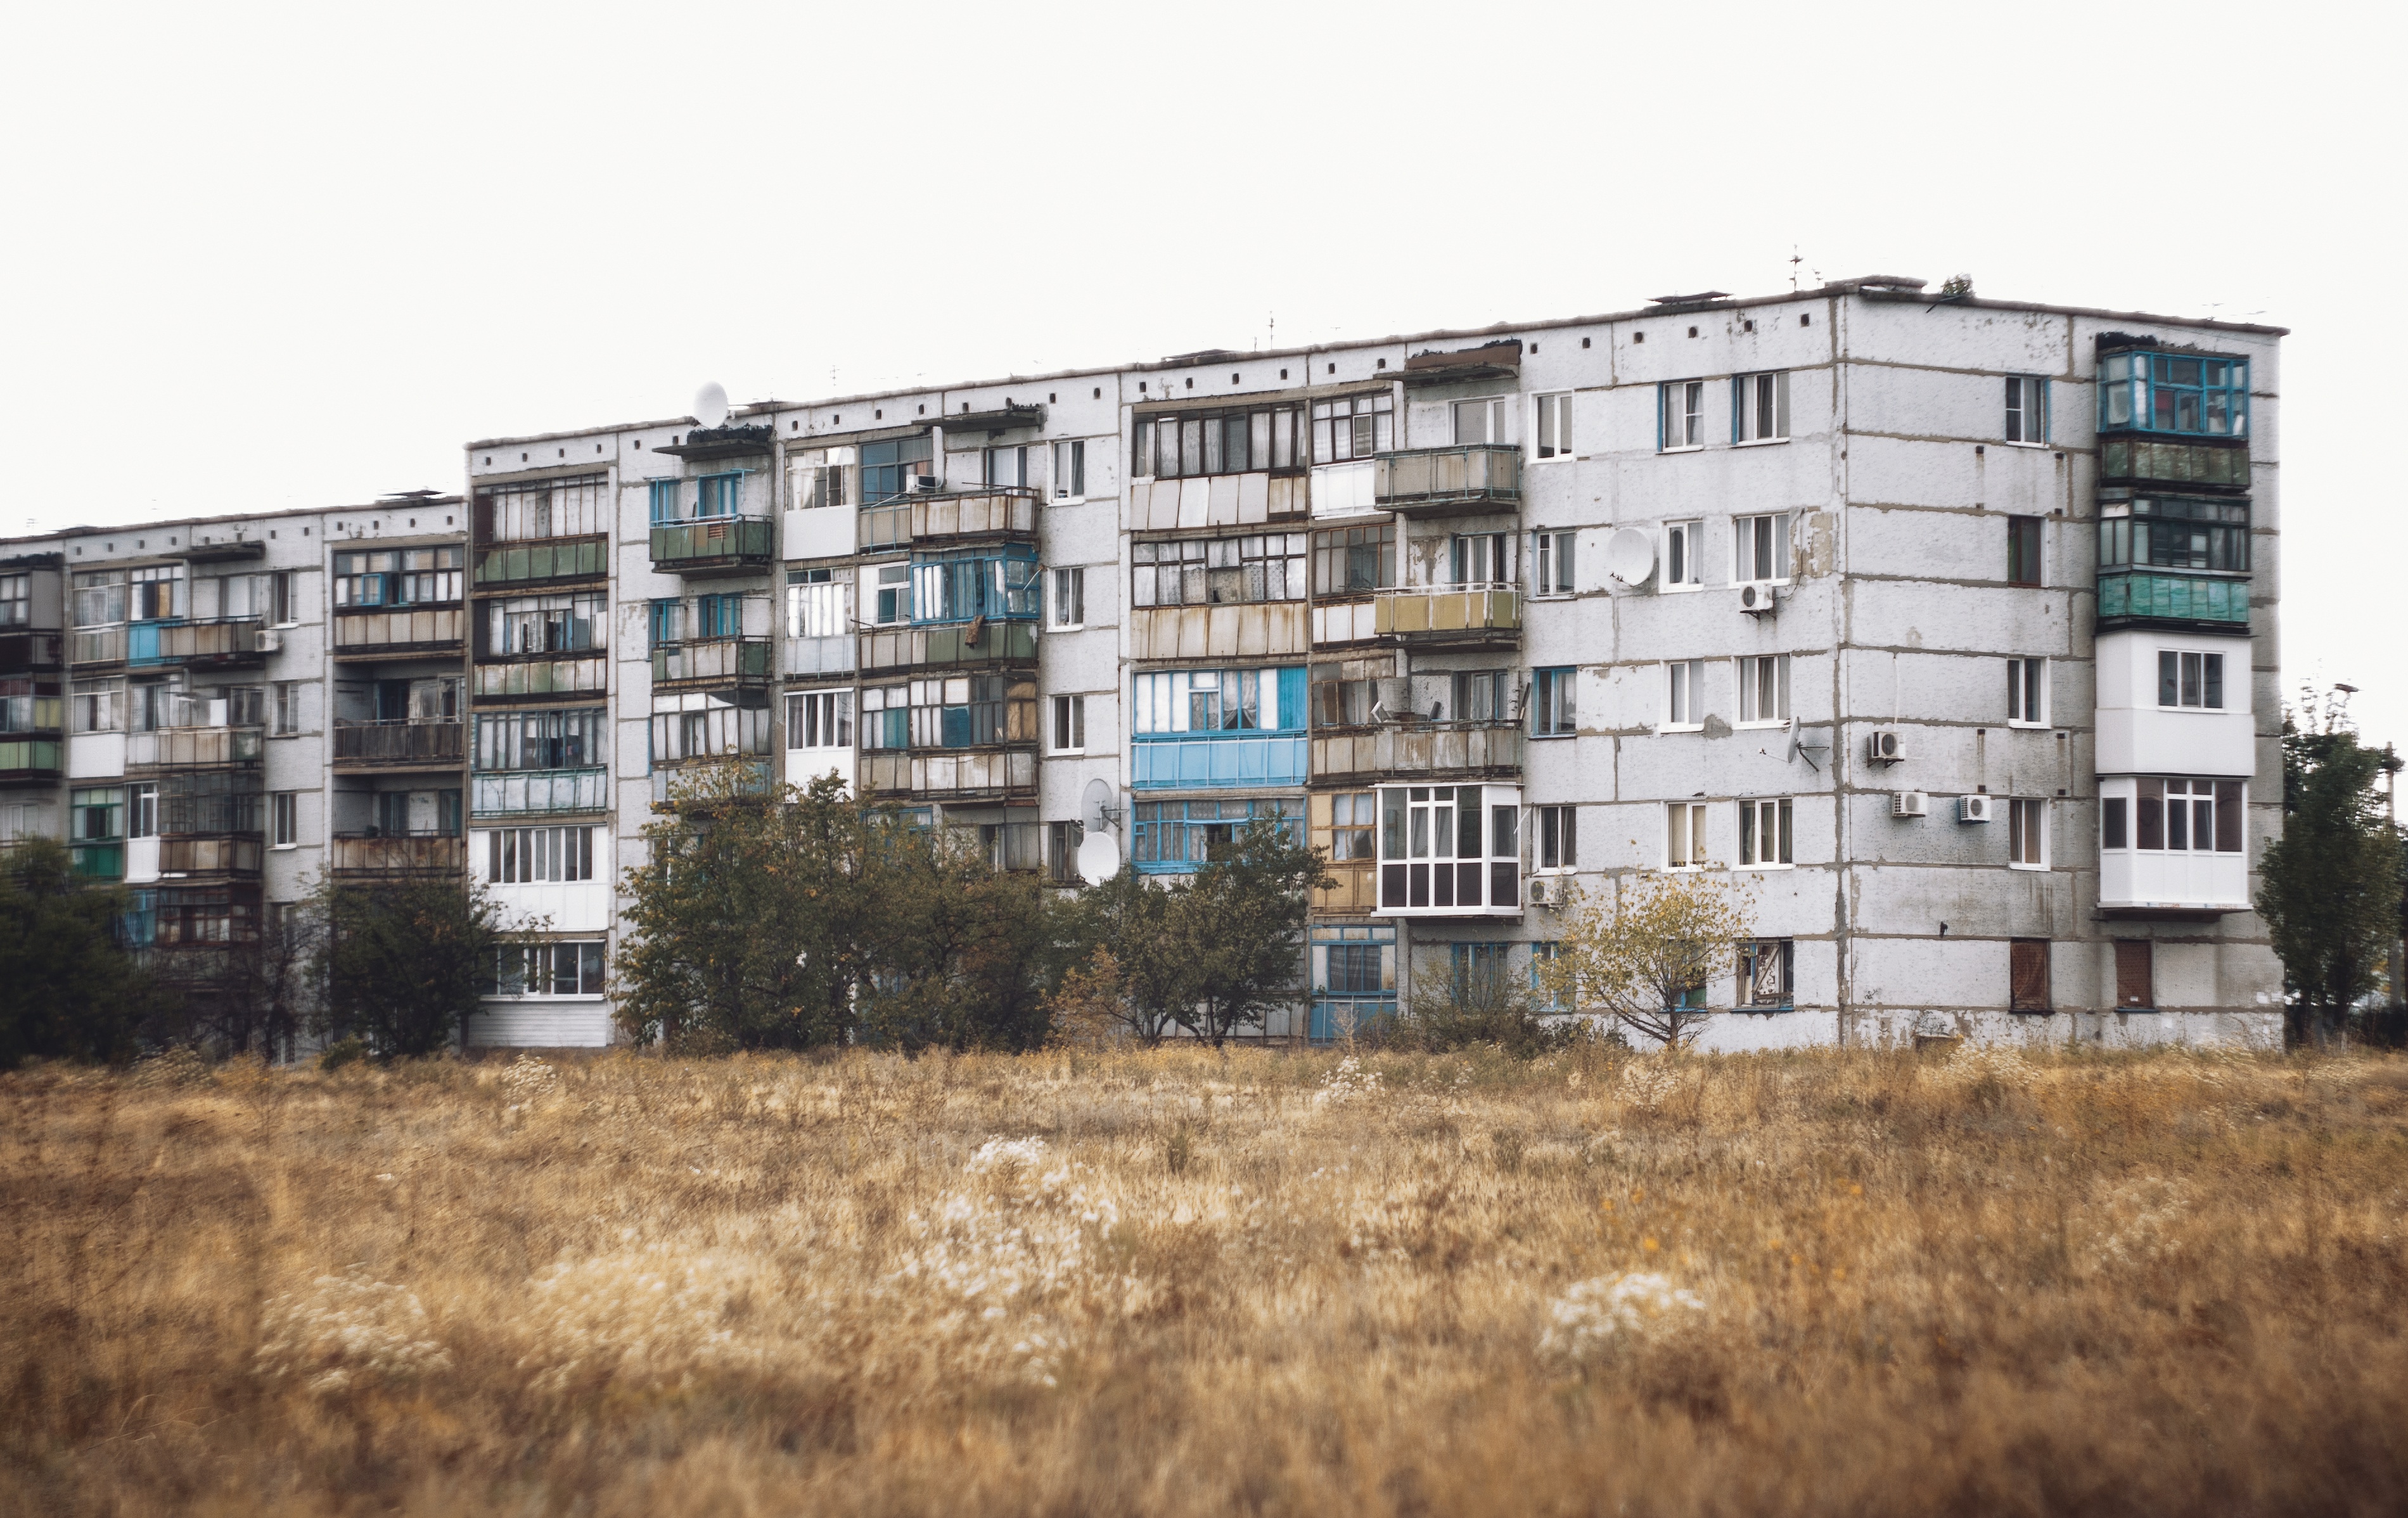
architecture, house, window, building, home, suburb, facade, property, apartment, tower block, estate, condominium, neighbourhood, real estate, residential area